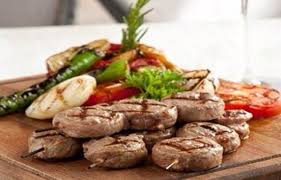
Yemek: lokum